Lemuel Dorcas

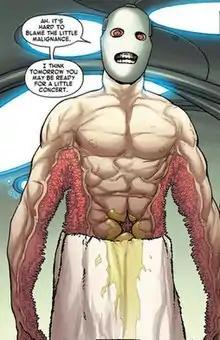
Lemuel Dorcas as depicted in "Thunderbolts" #171 (May 2012). Art by Kev Walker (penciler), Terry Pallot (inker), Frank Martin (colorist), and Joe Caramagna (letterer).

Lemuel Dorcas is a fictional character appearing in American comic books published by Marvel Comics. He is notable for playing a part in the origins of Namor villains Tiger Shark, Orka, and Piranha.